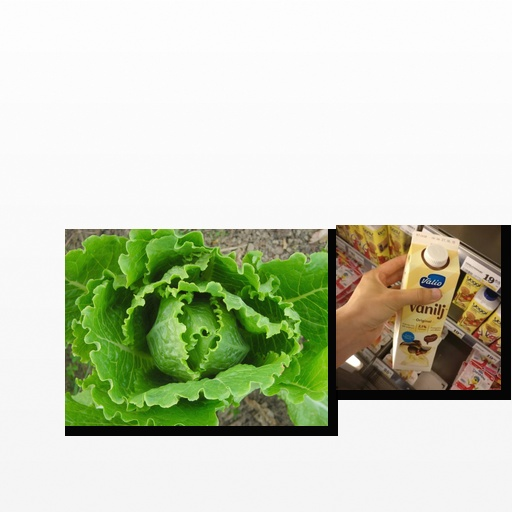
Food items: lettuce, vanilla_yogurt